Health in China

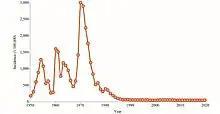
Malaria incidence in China from 1949 to 2020

Tuberculosis is a major public health problem in China, which has the world's second largest tuberculosis epidemic (after India). Progress in tuberculosis control was slow during the 1990s. Detection of tuberculosis had stagnated at around 30% of the estimated total of new cases, and multidrug-resistant tuberculosis was a major problem. These signs of inadequate tuberculosis control can be linked to a malfunctioning health system. Prevalent smoking aggravates its spread.